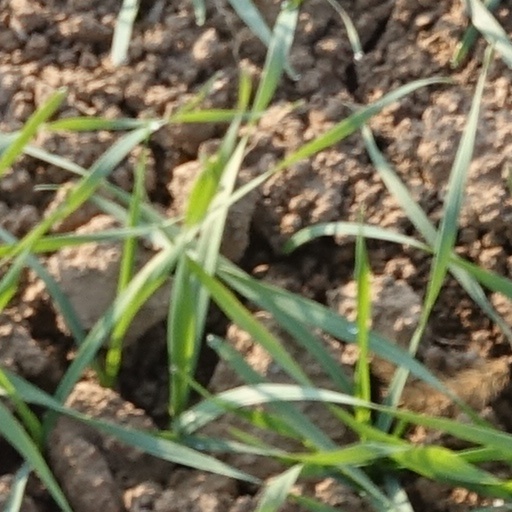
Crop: wheat